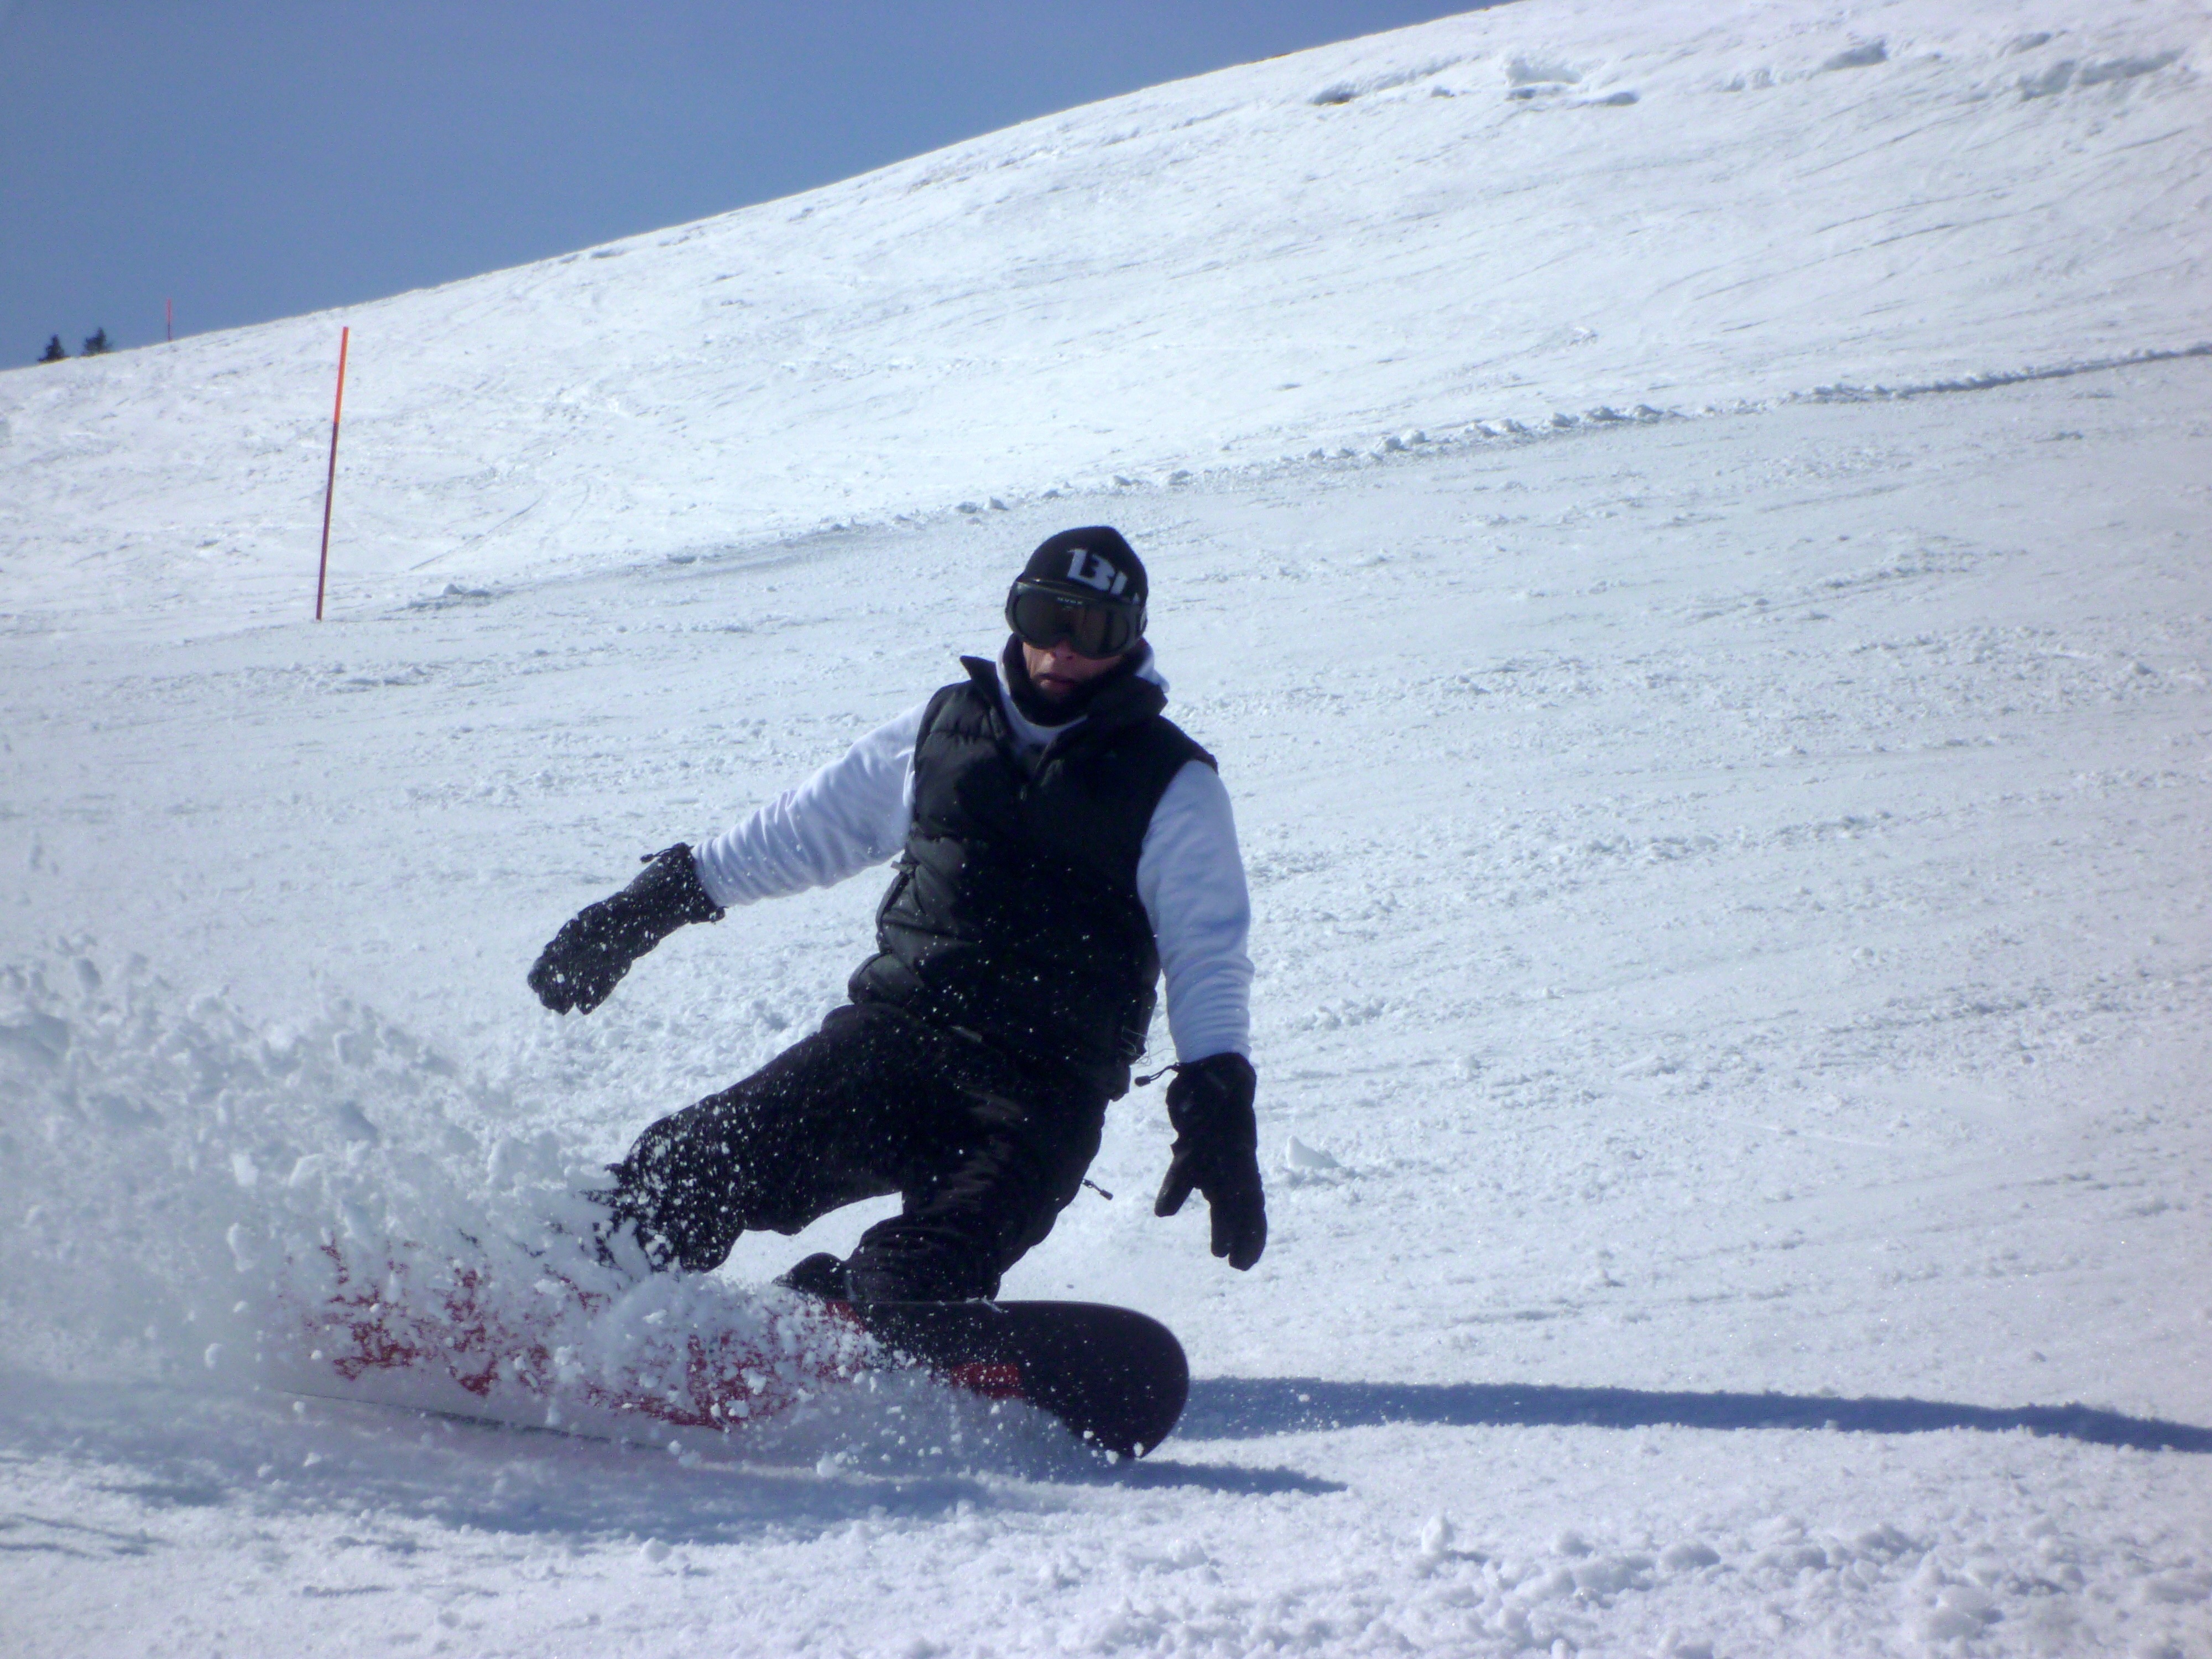
snow, winter, sport, weather, alpine, snowboard, extreme sport, sports equipment, winter sport, fun, sports, mountains, runway, snowboarding, winter sports, ski run, nordic skiing, telemark skiing, snowboarders